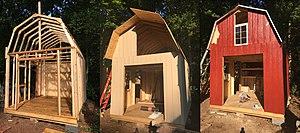
Une baraque est une construction provisoire, généralement en planches.